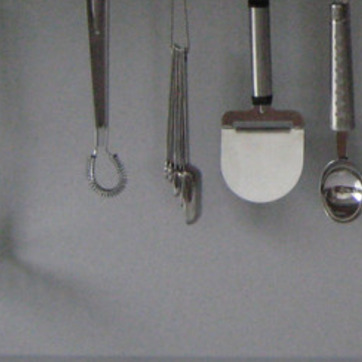
Material: metal